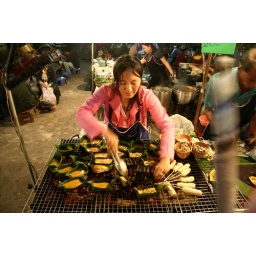
A woman cooking Thai Omlet in little banana leaf boats on a grill at the Weekend Market in Chiang Mai.